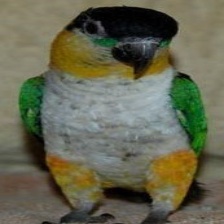
Species: BLACK HEADED CAIQUE
Scientific name: PIONITES MELANOCEPHALUS